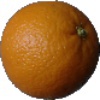
Label: Orange 1